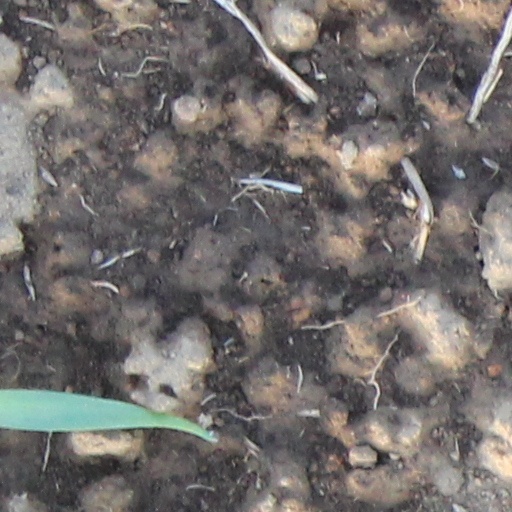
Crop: wheat